Hazari Prasad Dwivedi

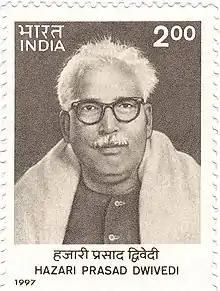
Hazari Prasad Dwivedi on a 1997 Indian stamp

Hazari Prasad Dwivedi (Devanagari: हज़ारीप्रसाद द्विवेदी) (19 August 190719 May 1979) was a Hindi novelist, literary historian, essayist, critic and scholar. He penned numerous novels, collections of essays, historical research on medieval religious movements of India especially Kabir and Natha Sampradaya, and historical outlines of Hindi literature.